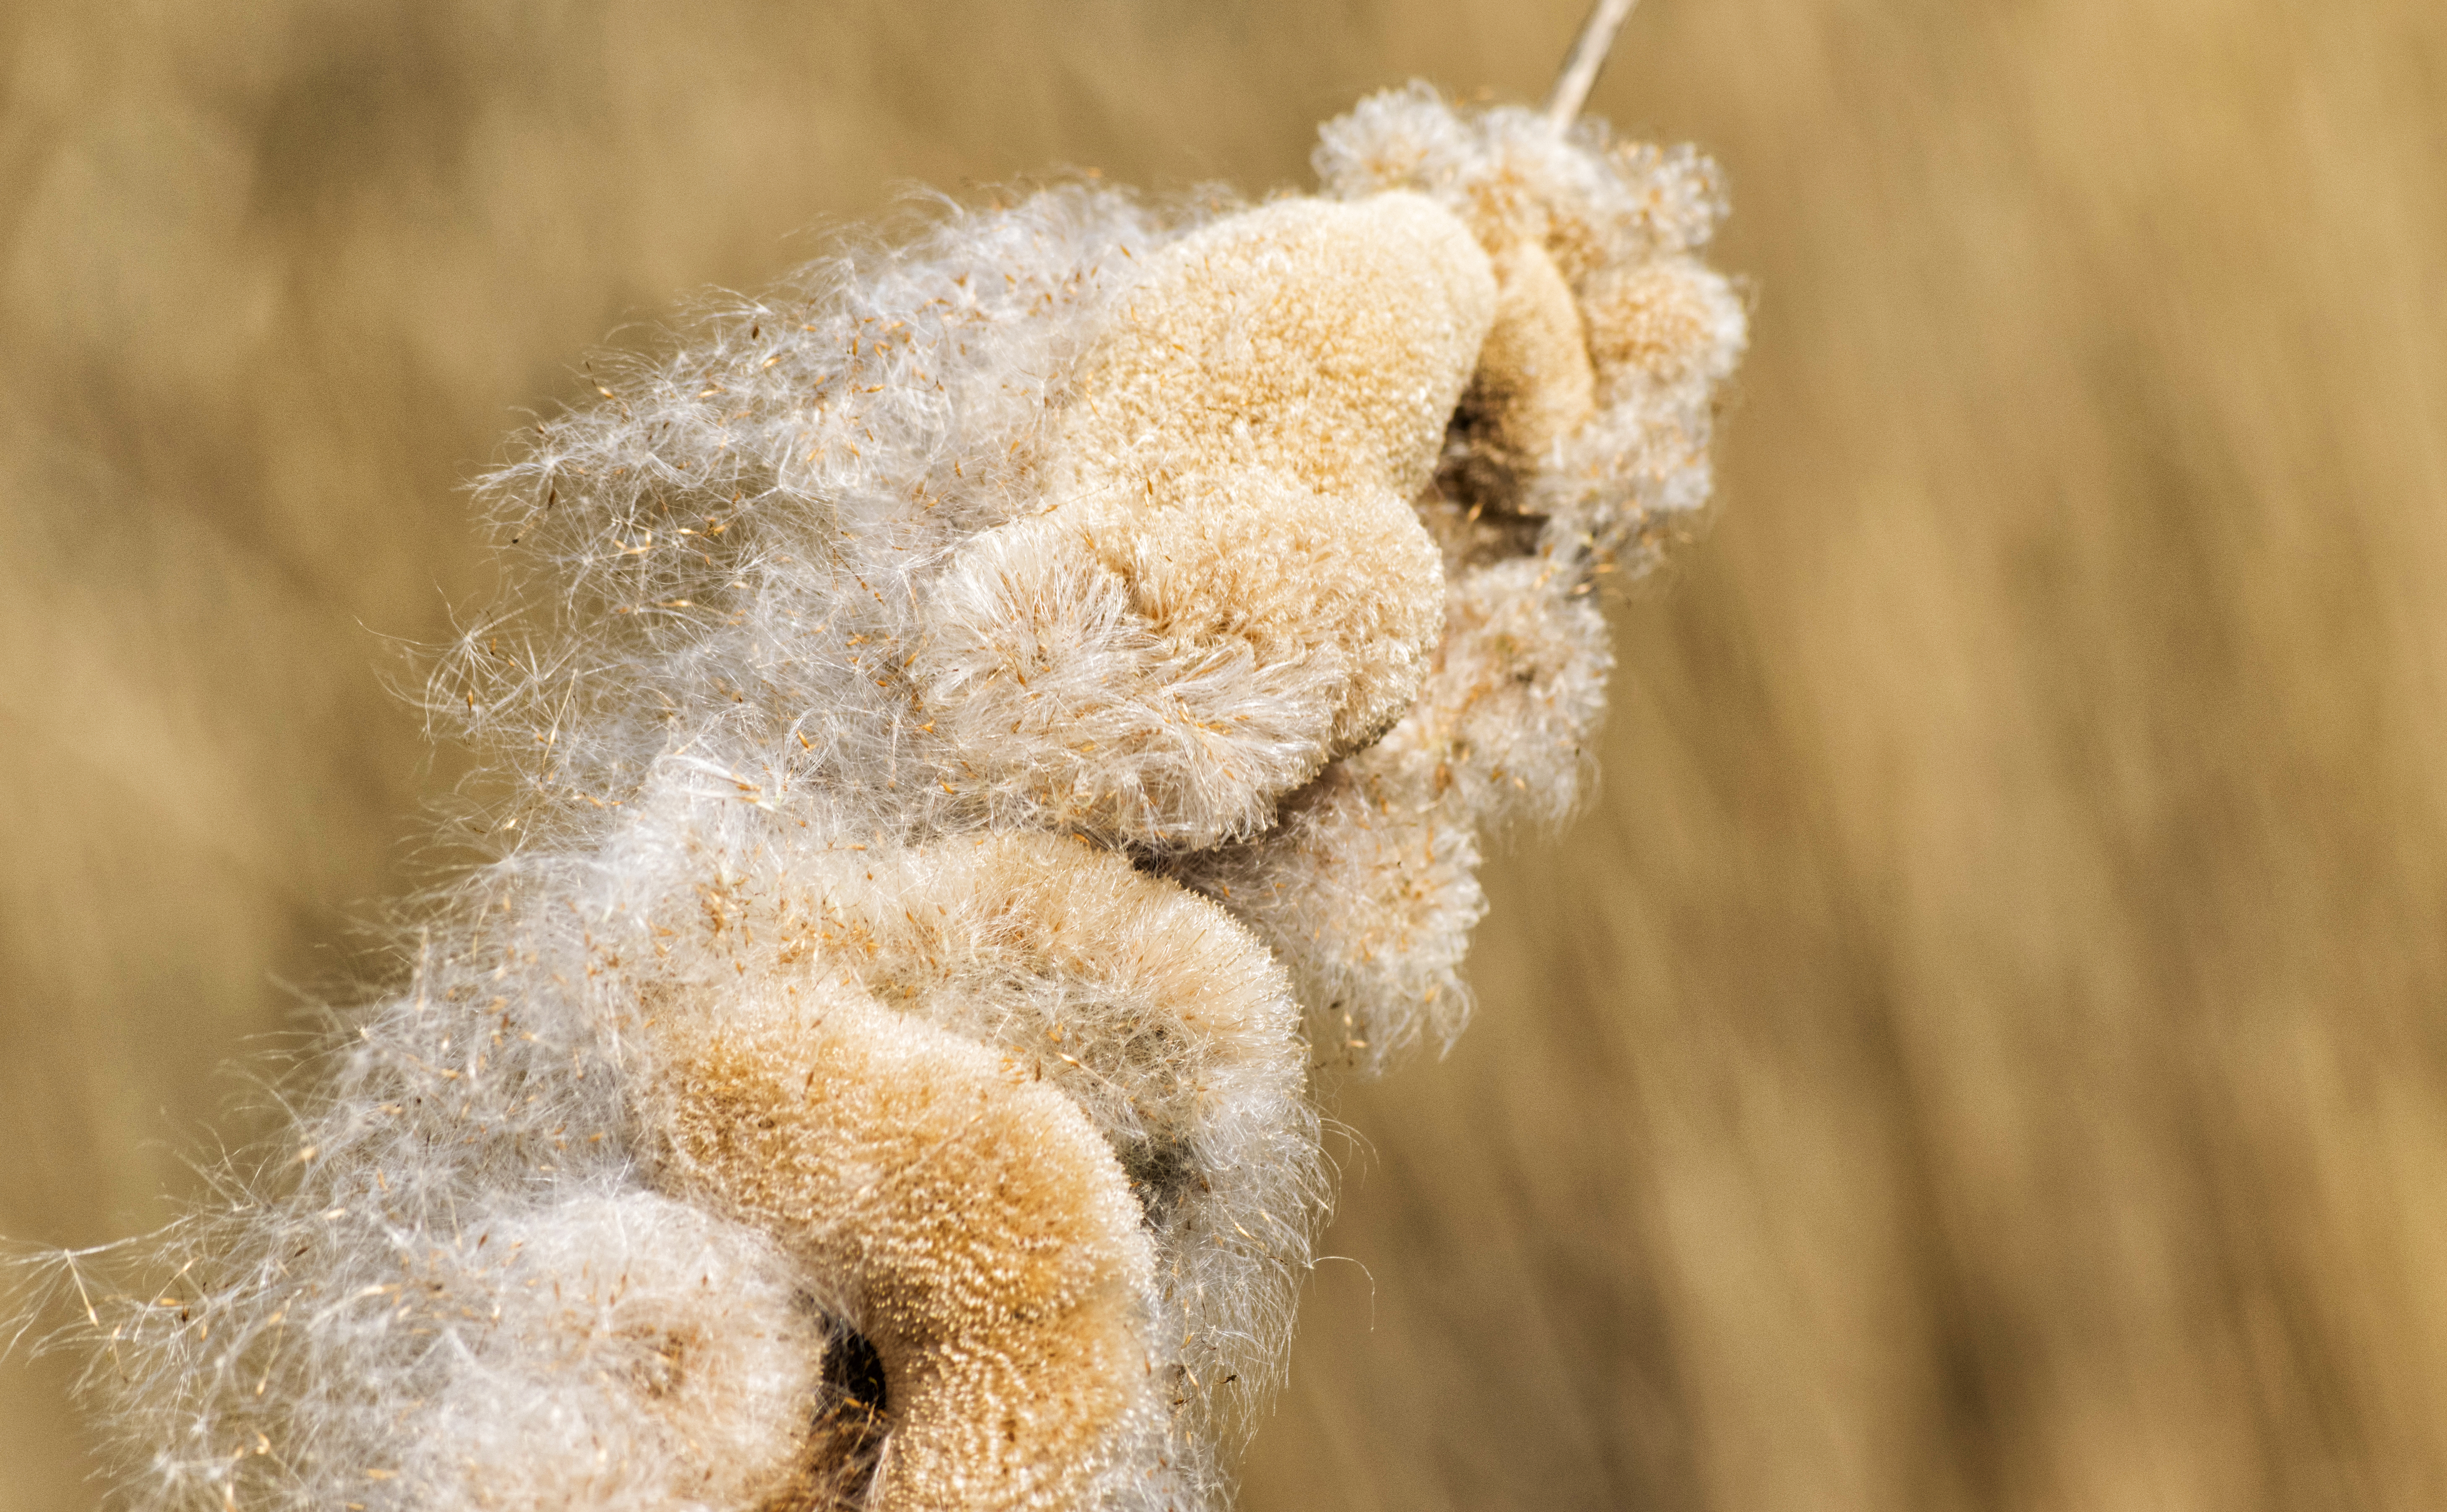
texture, seed, flower, mammal, nikon, teddy bear, close up, nederland, netherlands, outdoorphotography, depthoffield, dof, paulvandevelde, pdvandevelde, padagudaloma, natuurfotografie, naturephotographer, dordrecht, tongplaat, nederlandinfotos, zaad, pvdvfotografie, pdvandeveldedordrecht, lisdodde, macro photography, zuidplaatje, typha, dog like mammal, lagotto romagnolo